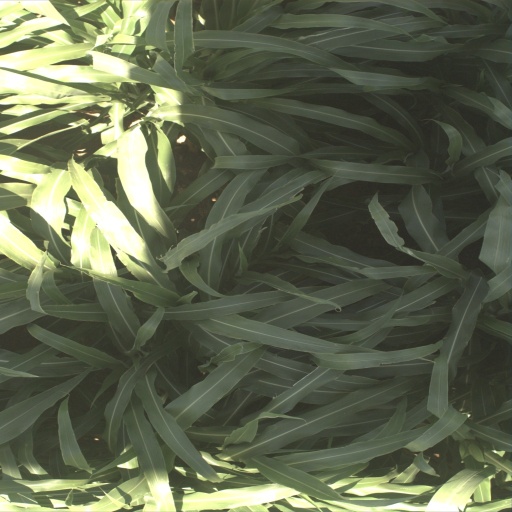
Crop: sorghum